Military camouflage

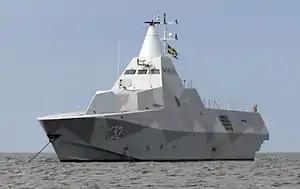
A Swedish Visby class corvette, exhibiting both conventional visual camouflage and an anti-radar (stealth) design

With the birth of radar and sonar and other means of detecting military hardware not depending on the human eye, came means of camouflaging against them. Collectively these are known as stealth technology. Aircraft and ships can be shaped to reflect radar impulses away from the sender, and covered with radar-absorbing materials, to reduce their radar signature. The use of heat-seeking missiles has also led to efforts to hide the heat signature of aircraft engines. Methods include exhaust ports shaped to mix hot exhaust gases with cold surrounding air, and placing the exhaust ports on the upper side of the airframe.